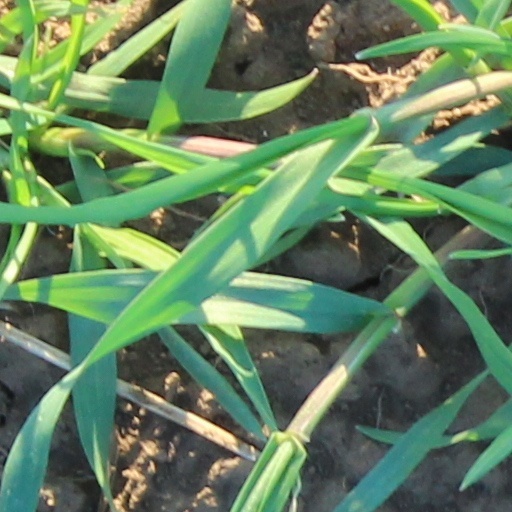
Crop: wheat